History of the Toronto Maple Leafs

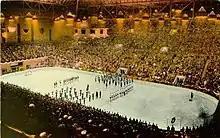
Ceremonies for the opening of Maple Leaf Gardens, prior to a game between the Maple Leafs and the Chicago Black Hawks.

After four more lacklustre seasons (including three with Smythe as coach), Smythe saw the increasing popularity of the team, and the need for a new arena. Finding an adequate number of financiers, he purchased land from the Eaton family, and construction of the arena was completed in five months. The Leafs debuted their new arena, Maple Leaf Gardens, with a 2–1 loss to the Chicago Black Hawks on November 12, 1931. Led by the "Kid Line" (Busher Jackson, Joe Primeau and Charlie Conacher) and coach Dick Irvin, the Leafs would capture their third Stanley Cup victory during the first season in their new home. They would go the distance in 1932, vanquishing Charlie Conacher's older brother Lionel Conacher and his Montreal Maroons in the first round, then in the semi-finals against the Boston Bruins, winning in the sixth overtime of the final game, and would not be overwhelmed in the Stanley Cup Finals by the hated New York Rangers. Smythe took particular pleasure in defeating the Rangers that year; he had been tapped as the Rangers' first general manager and coach in their inaugural season (1926–27), but had been fired in a dispute with Madison Square Garden management. The Leafs made the Stanley Cup Finals again the next season, only to be upended by the Rangers.